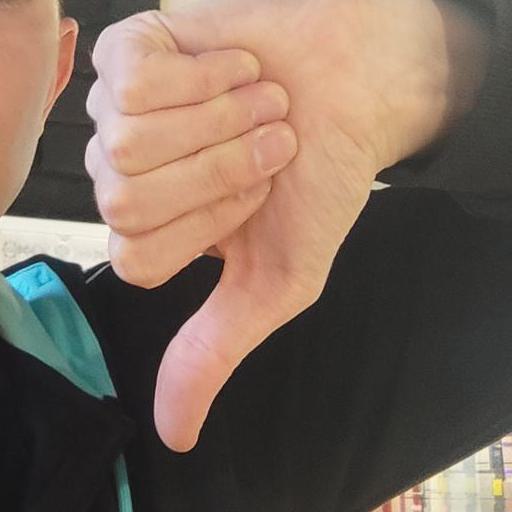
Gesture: dislike